Vohilaid

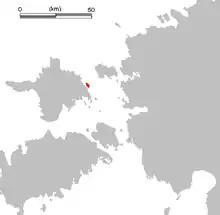
Vohilaid

Vohilaid is a small Estonian island in the Hari Strait of the Väinameri in the Baltic Sea. It is approximately and the highest point is approximately above sea level.